Naval Air Station Cecil Field

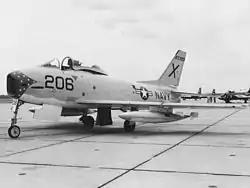

Disestablished as NAAS Cecil Field at the end of World War II, it was then re-established and disestablished until finally redesignated as a Naval Air Station Cecil Field on 30 June 1952. The station was rejuvenated as an operating base for fleet aircraft squadrons and air groups, ushering in the "jet age" for Naval Aviation in the Jacksonville area.